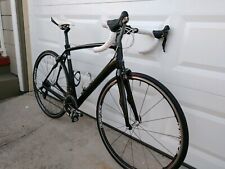
Vehicle type: Bikes